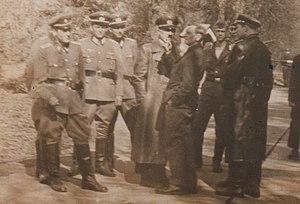
Libération est la série de cinq longs métrages soviétiques tournés par Iouri Ozerov de 1967 à 1971 retraçant des épisodes marquants de la Grande guerre patriotique à partir de 1943.